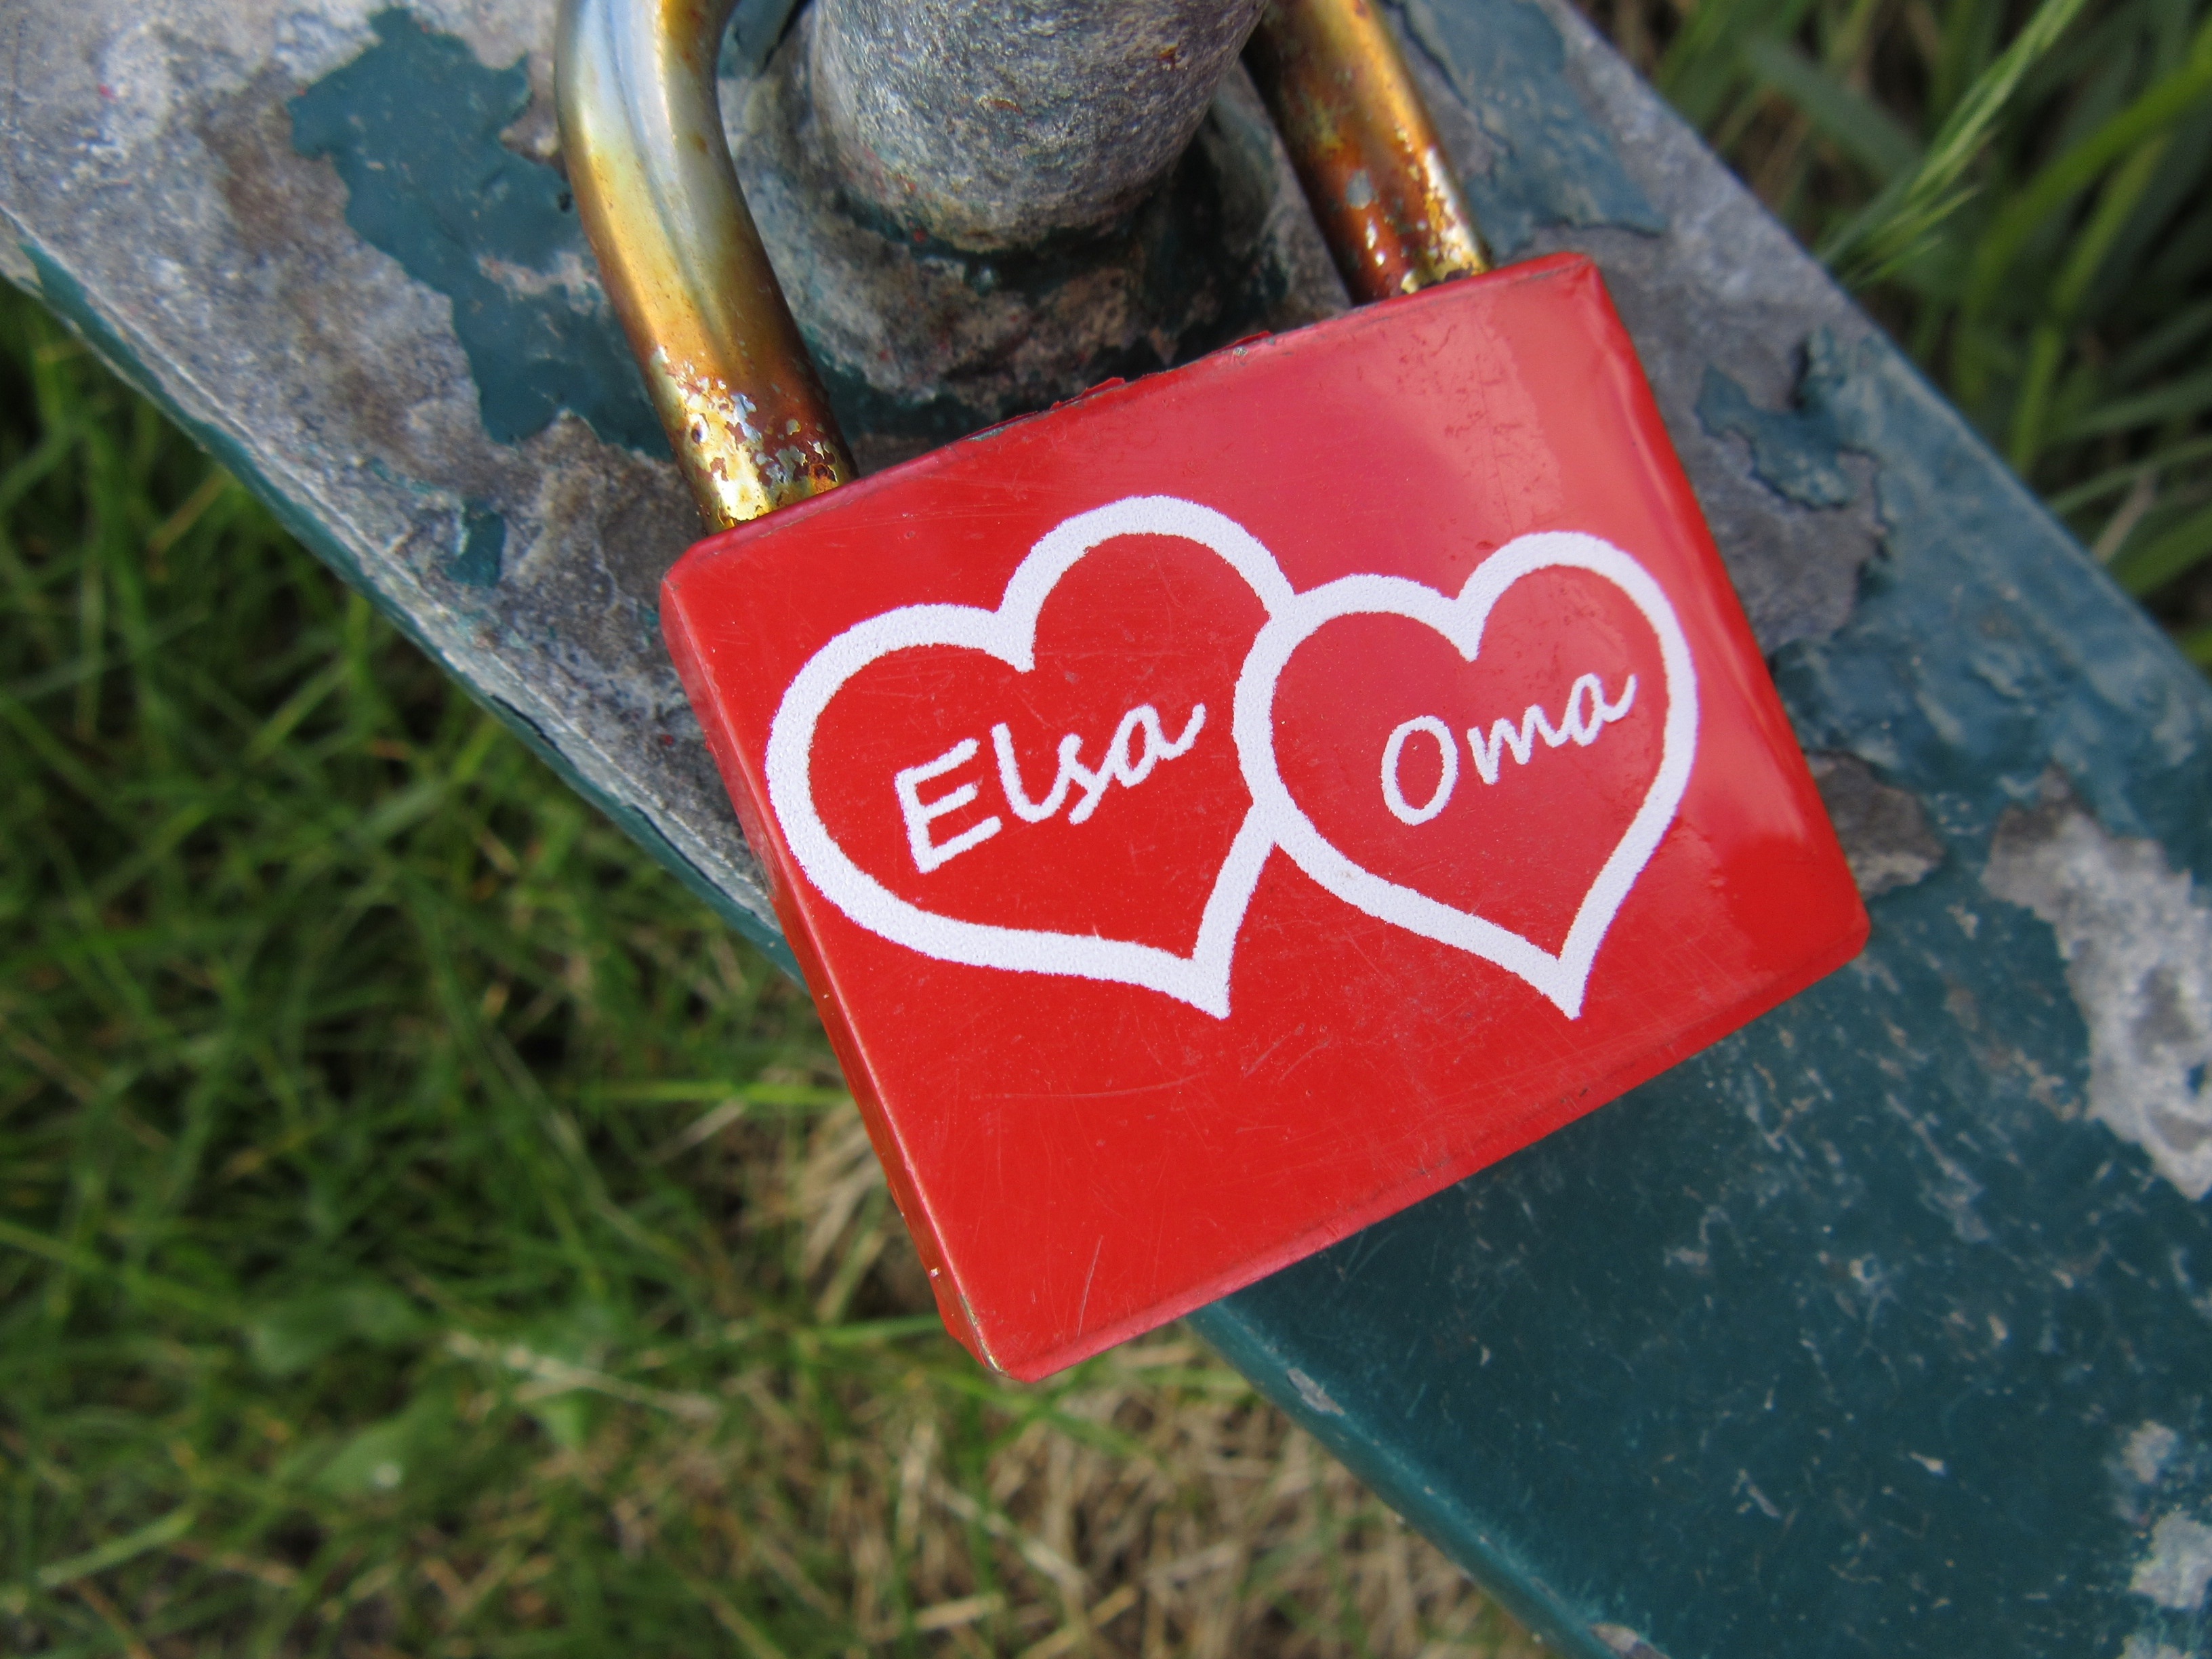
leaf, love, heart, red, grandma, luck